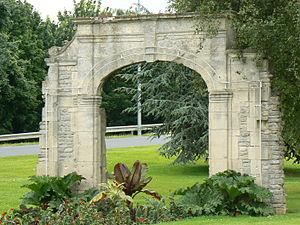
vestiges de la porte du clos de la delle du Mont à Hérouville Saint Clair (Calvados, Normandie, France)"
Hérouville-Saint-Clair est une commune française située dans le département du Calvados en région Normandie, peuplée de 22 954 habitants.